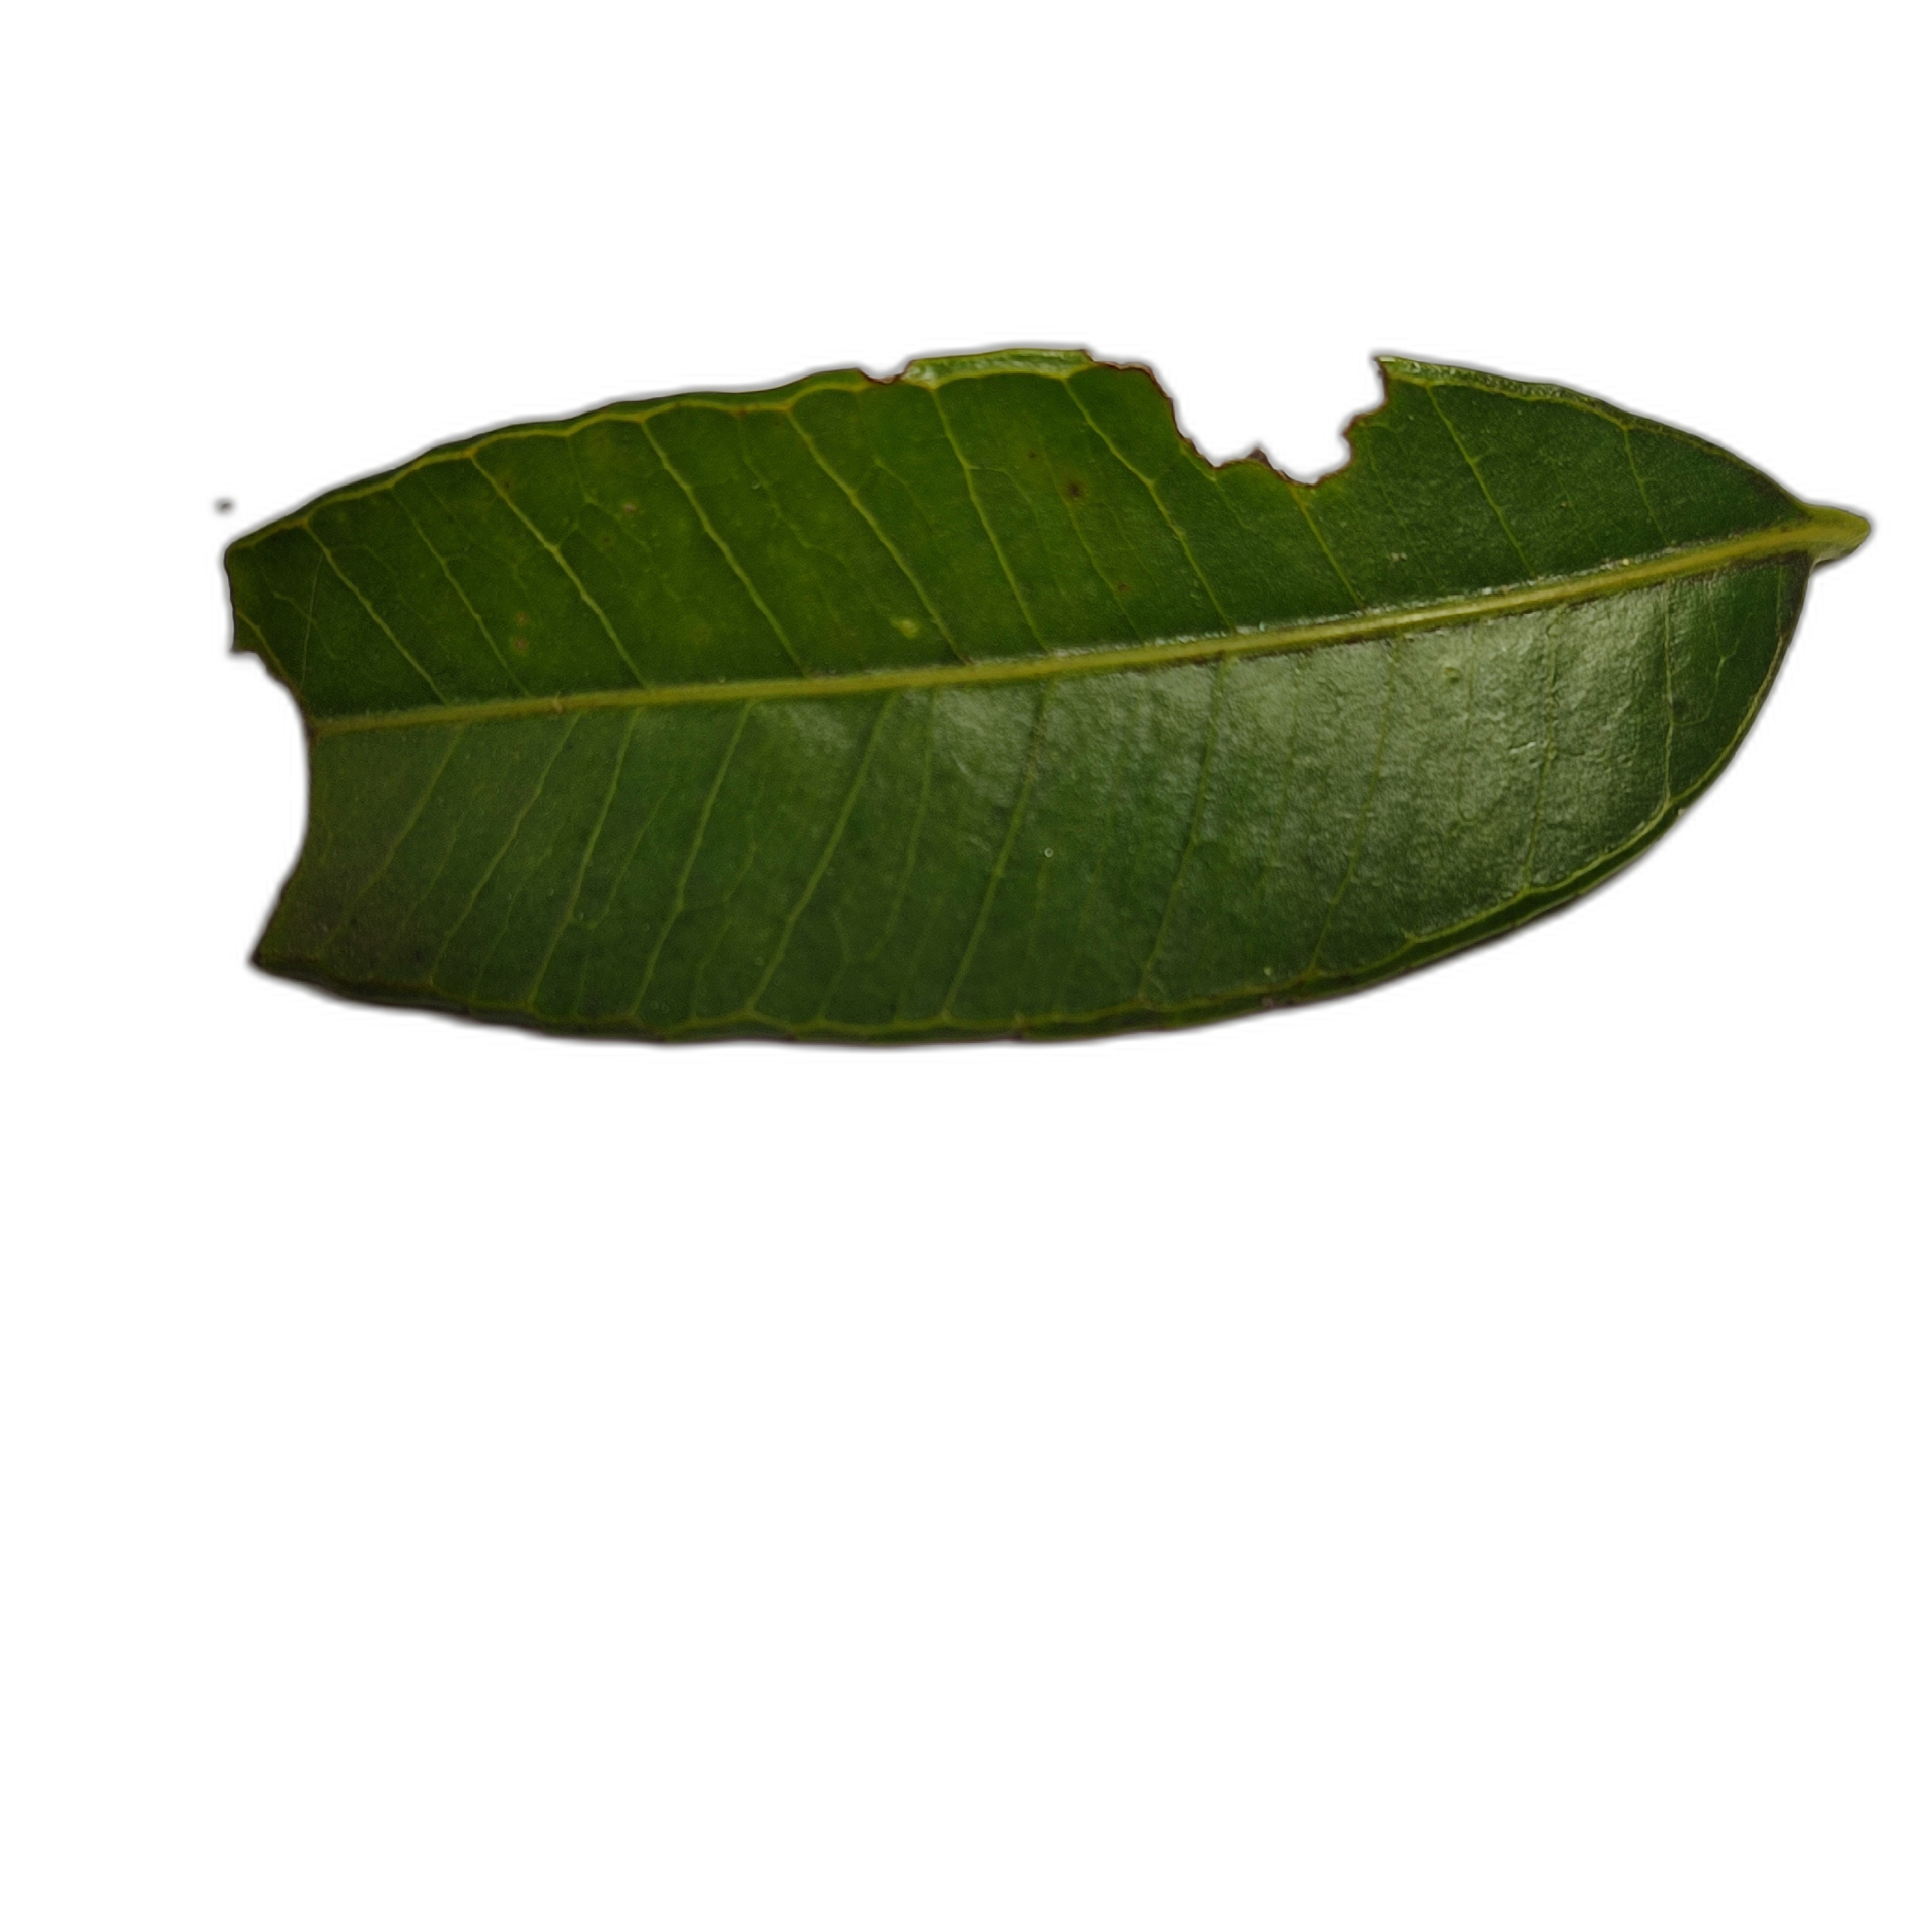
Label: not_healthy